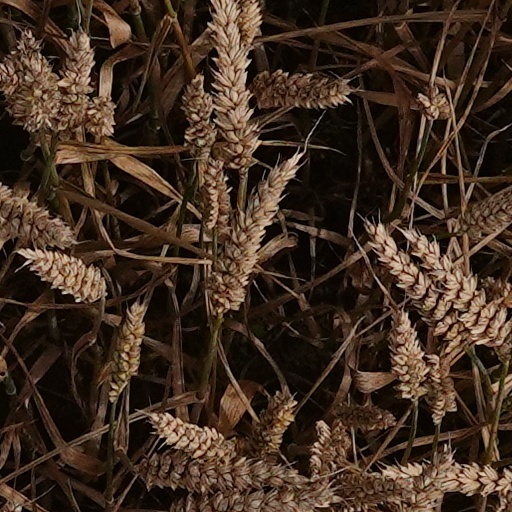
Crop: wheat